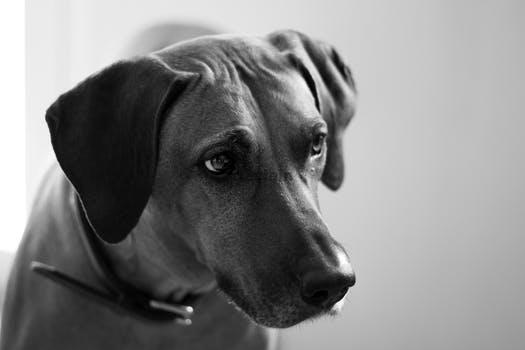
Label: Watermark